Belarusian involvement in the Russian invasion of Ukraine

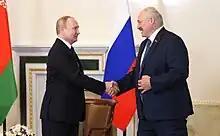
Alexander Lukashenko and Vladimir Putin on 25 June 2022

In the initial stages of the military conflict, Belarus lent its territory to Russian soldiers to attack Ukraine, but did not appear to have sent its own soldiers into the conflict. On the day of invasion, the State Border Guard Service of Ukraine reported about Russian troops trying to break through the Belarus-Ukraine border at the Vilcha border crossing, and a helicopter without identification marks attacking a bridge near Slavutych. CNN published a video showing tanks entering Ukraine through the Senkivka border crossing, on the tripoint with Russia. Also on that day, Chernobyl, together with the nearby former nuclear power plant, was seized after Russian troops entered Ukraine from Belarus via the unpopulated Chernobyl Exclusion Zone.